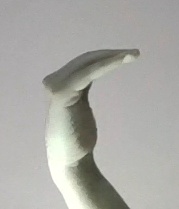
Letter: haa